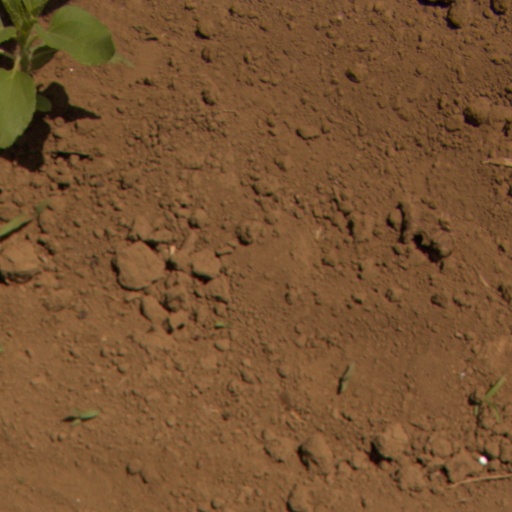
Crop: Jerusalem artichoke